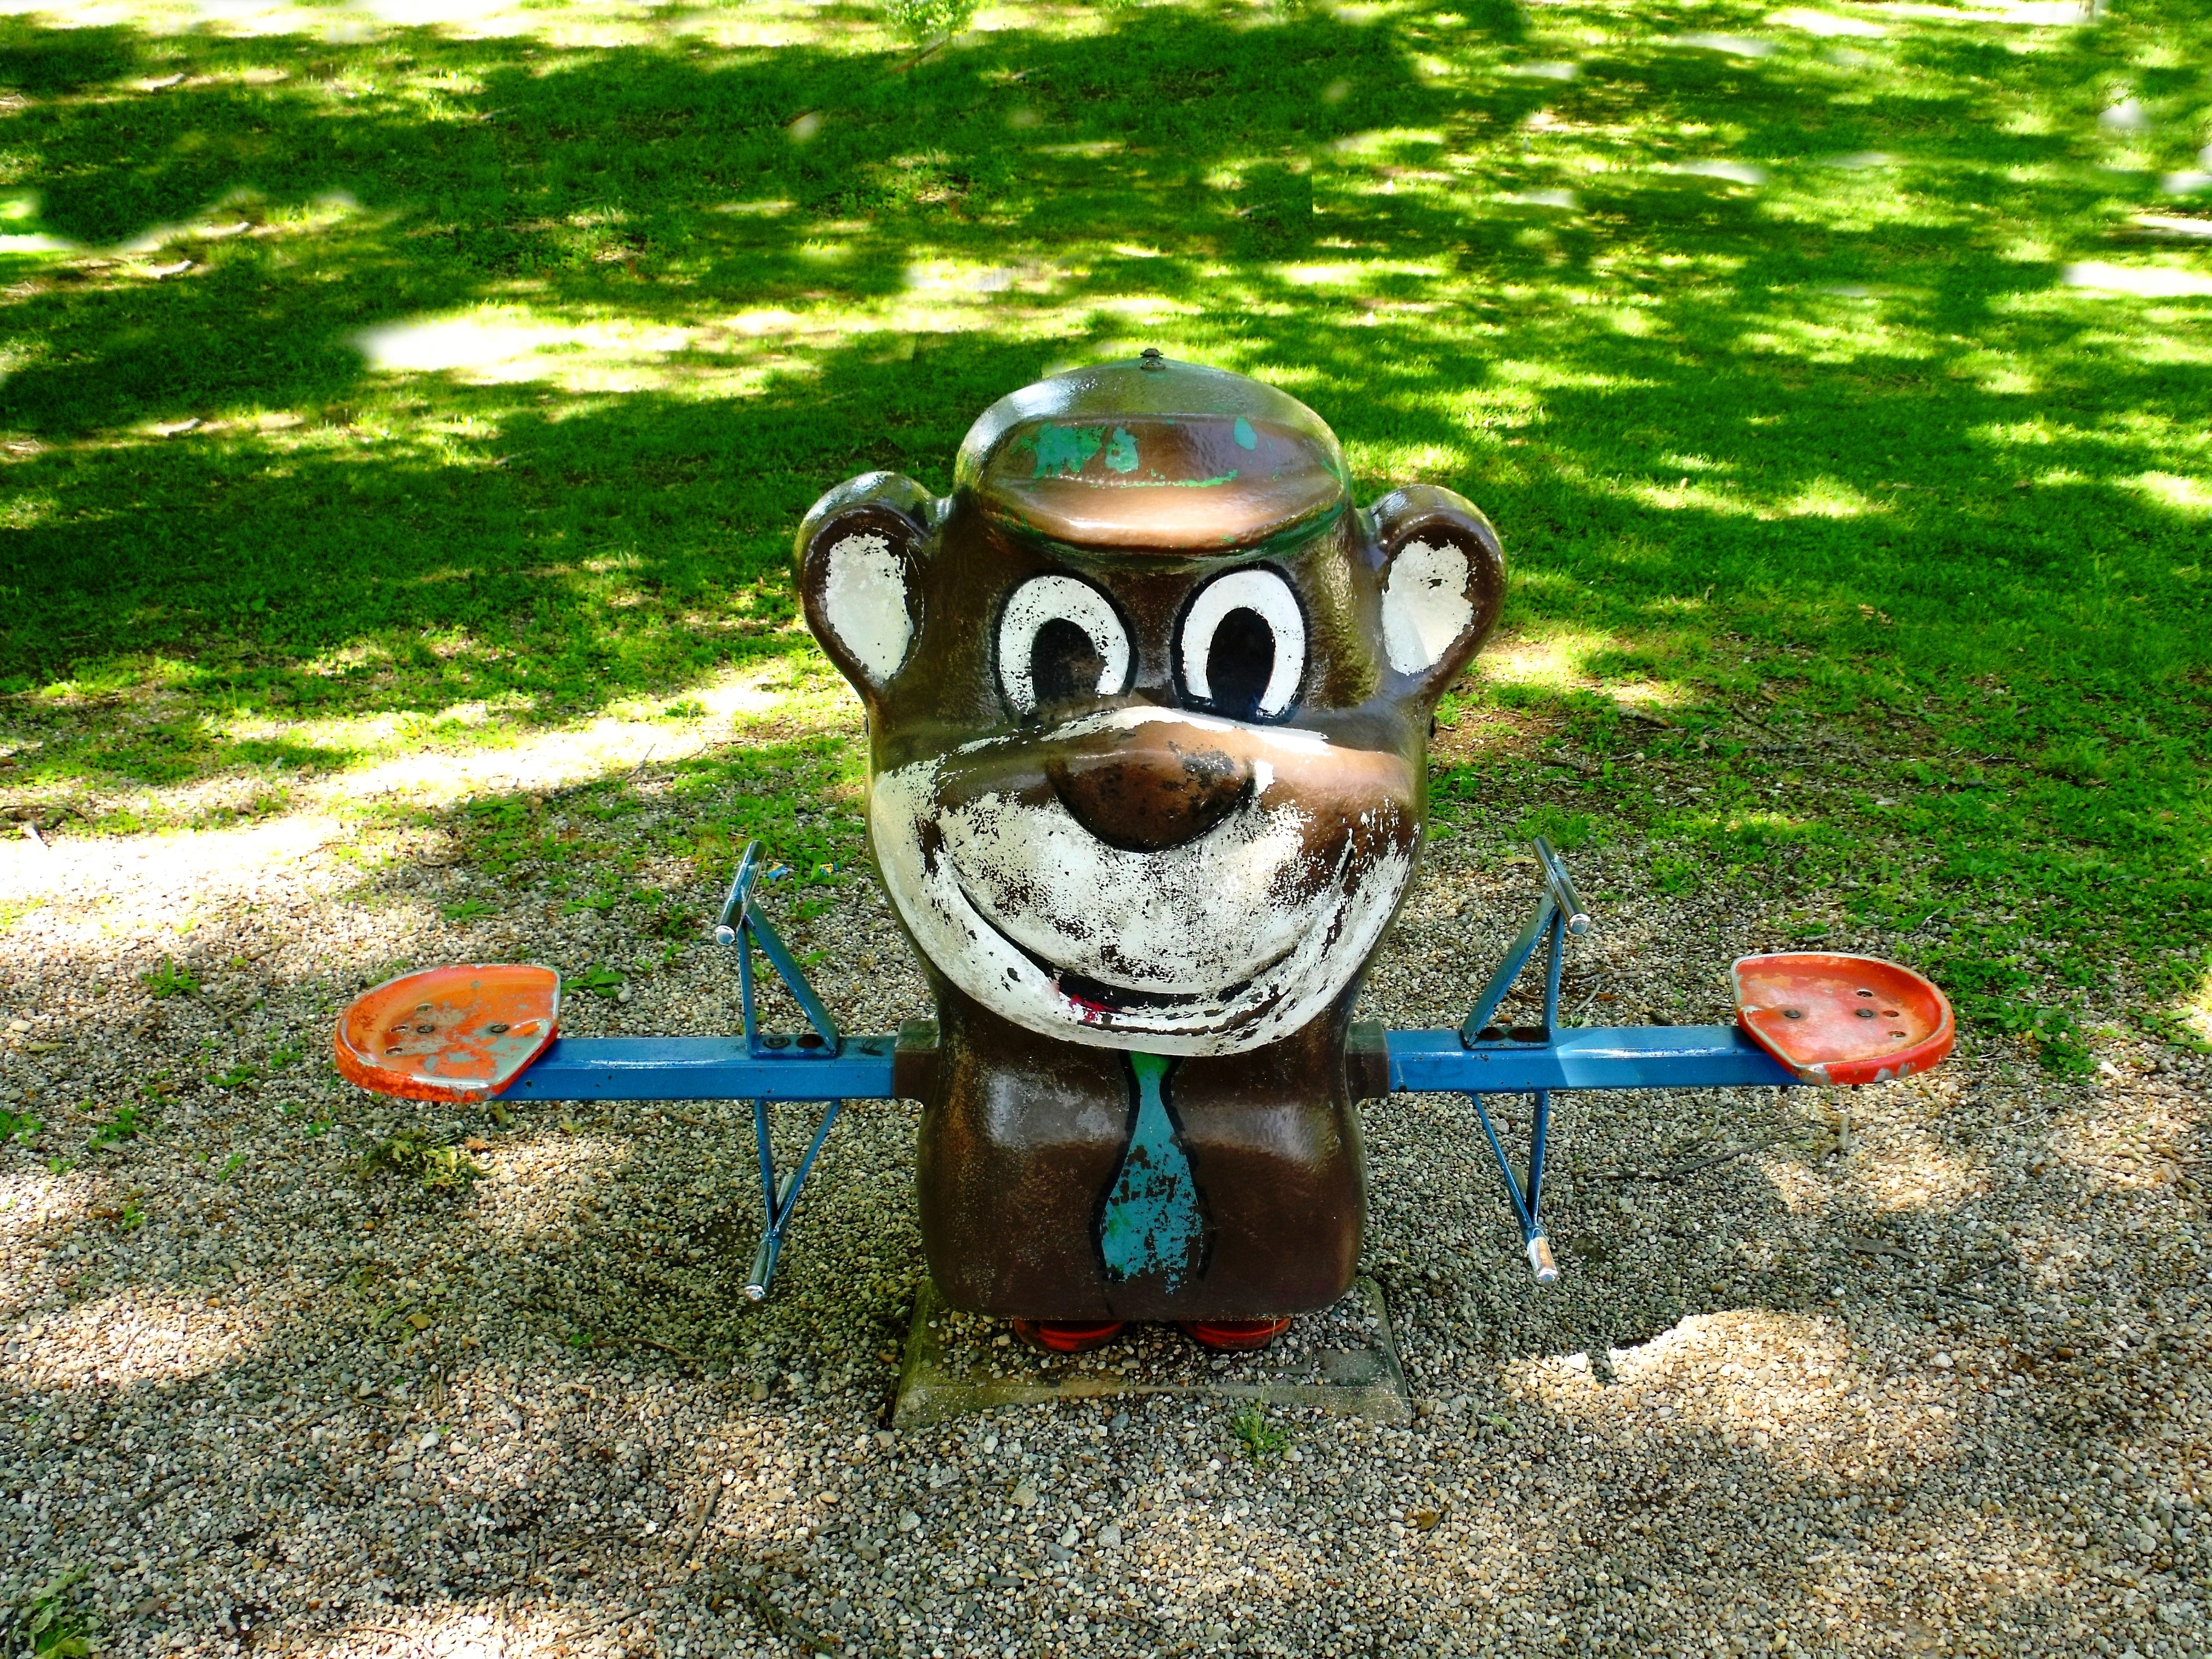
grass, lawn, play, bear, green, equipment, park, sculpture, kids, art, fun, playground, litter, see saw, yogi